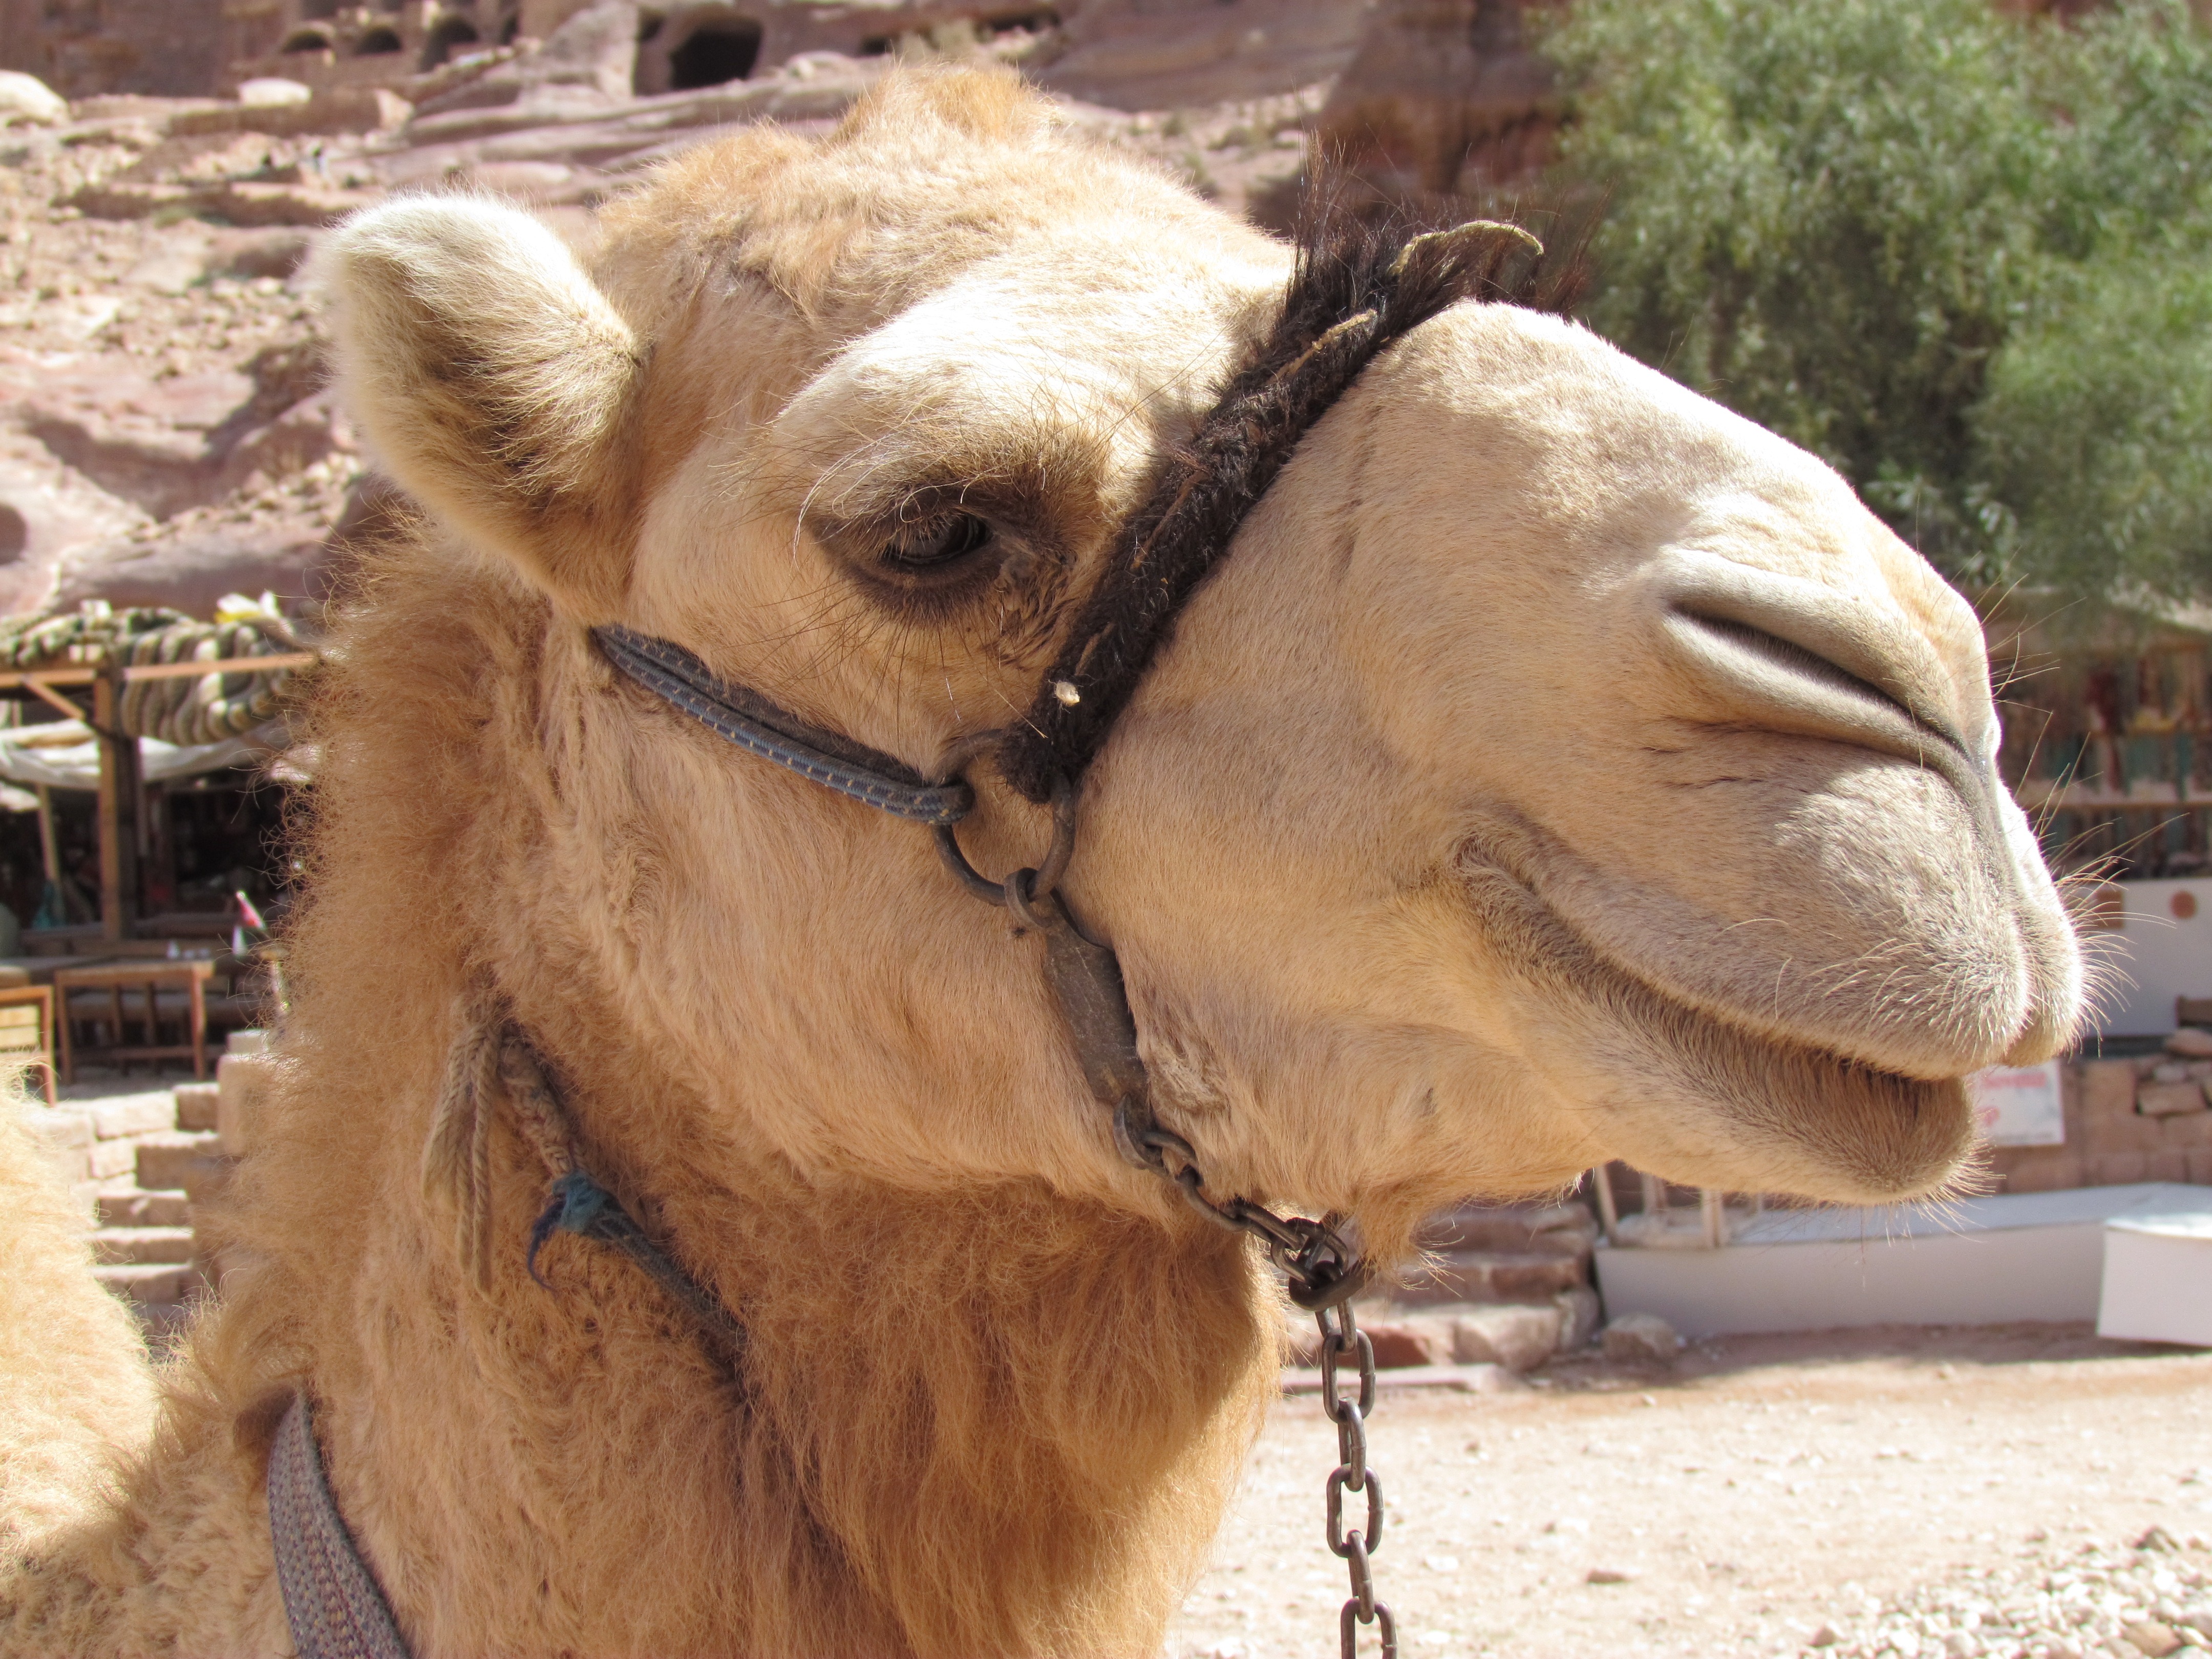
desert, camel, mammal, mane, jordan, head, vertebrate, wadi, petra, pack animal, camel like mammal, arabian camel